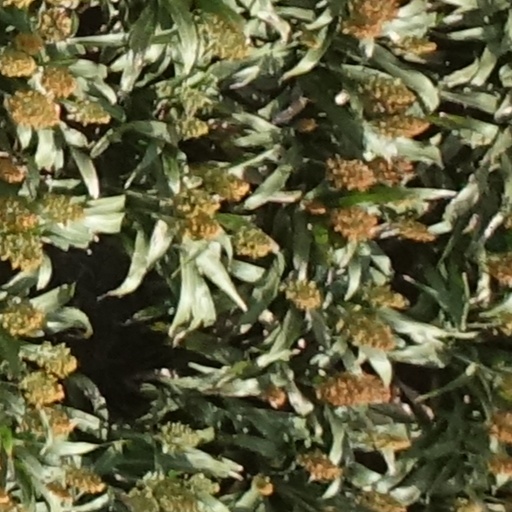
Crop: sorghum